Question: Please indicate a possible affordance area of the knife that can be used for holding
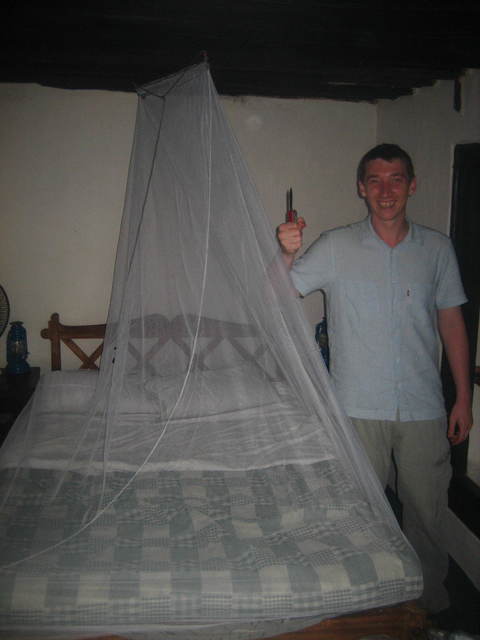
Answer: [286.739, 208.439, 298.233, 249.358]